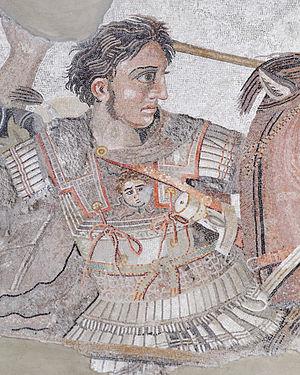
Alexandre le Grand, détail d'une représentation de la bataille d'Issos. Mosaïque de pavement romaine. Mosaïque de sol, copie romaine d'après un original hellénistique de Philoxénos d'Érétrie. Italiano: Battaglia di Isso tra Alessandro Magno e Dario III di Persia. Mosaico pavimentale il cui prototipo Plinio il Vecchio ascrive al pittore Philoxenos di Eretria.
La mort d'Alexandre le Grand le 11 juin 323 av. J.-C. à Babylone marque conventionnellement le début de la période hellénistique telle que l'a définie Johann Gustav Droysen dans son Histoire de l'hellénisme. Dans cet ouvrage, il fait des conquêtes d'Alexandre, à l'origine des royaumes hellénistiques, le principal vecteur de diffusion de l'hellénisme, c'est-à-dire le fait d'adopter la langue grecque ainsi que les coutumes et le mode de vie des Grecs.